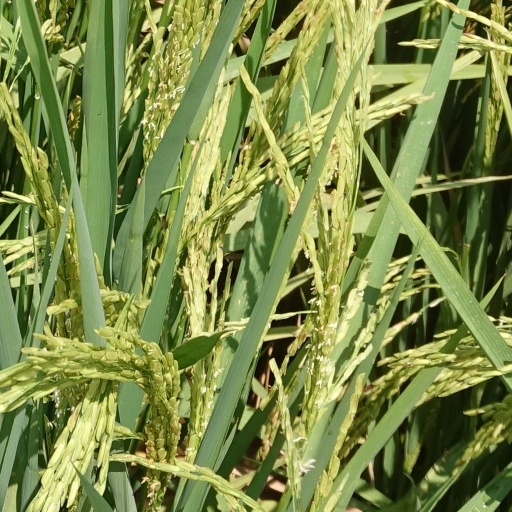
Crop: rice